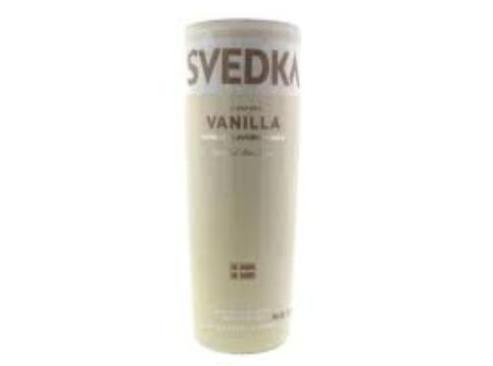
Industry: Food